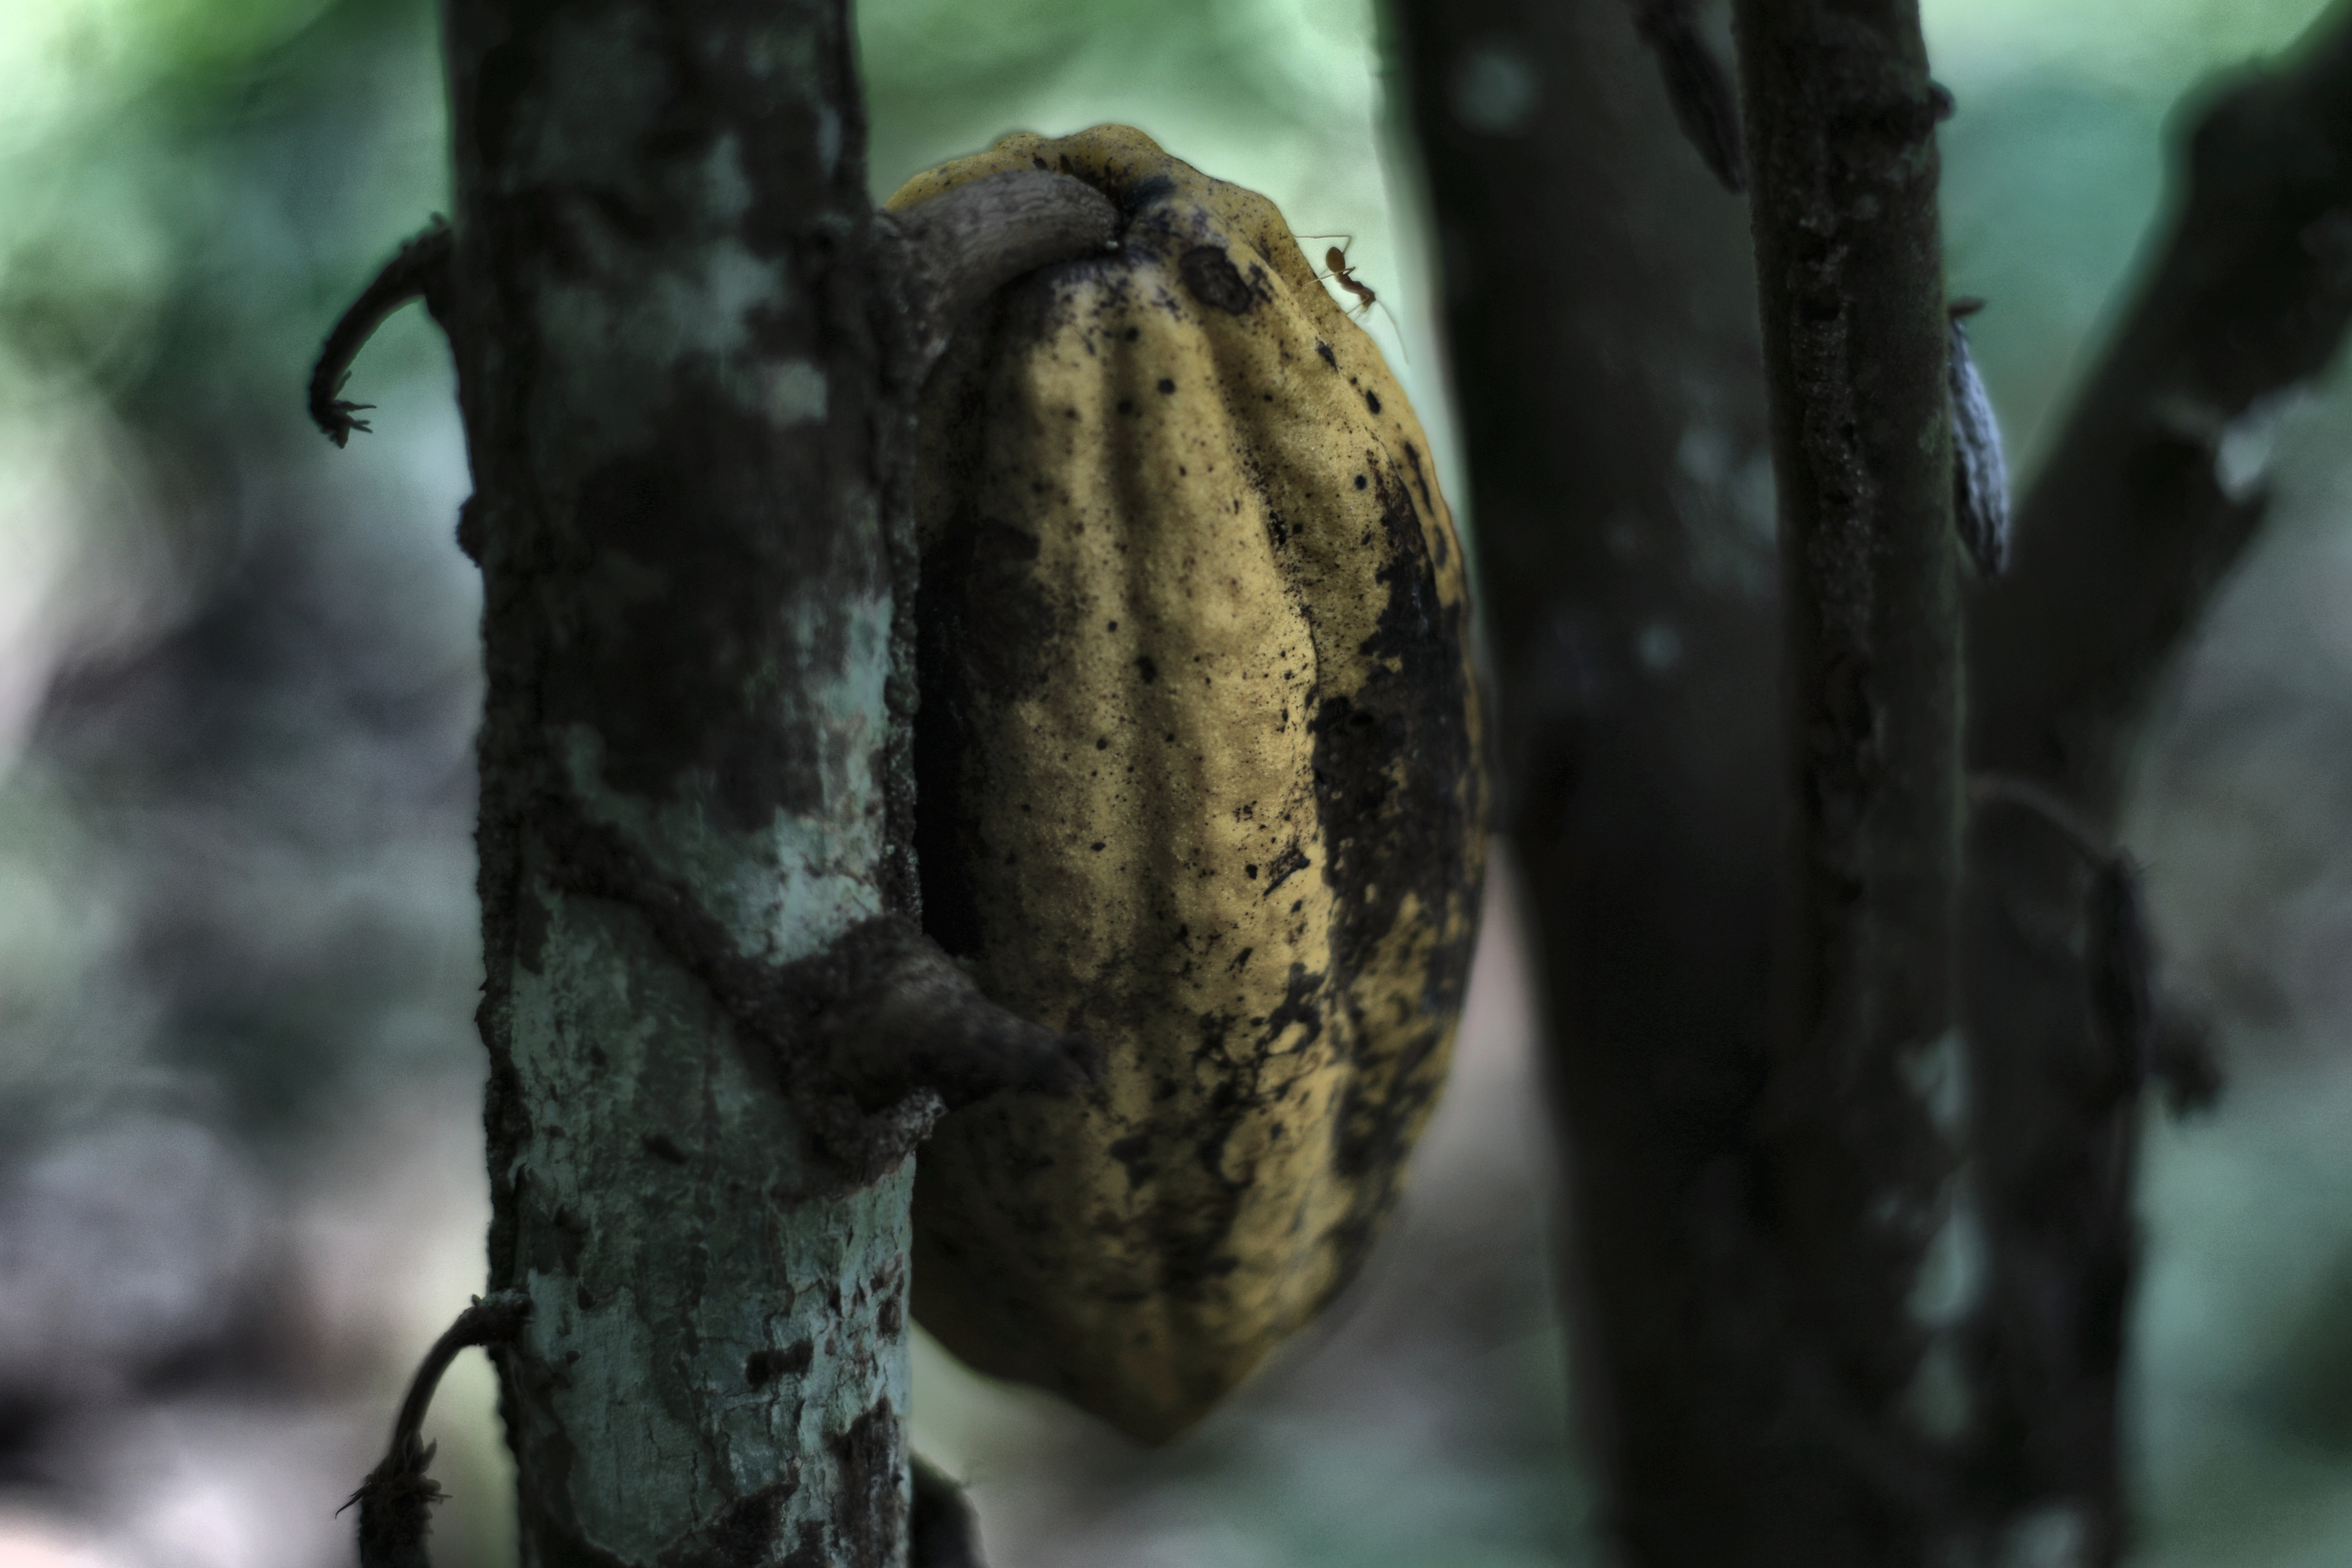
Maturity: mature
Variety: Angoleta